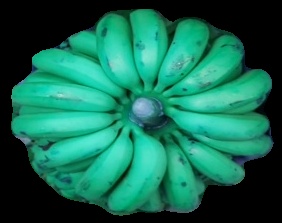
Variety: pachbale
Grade: grade2